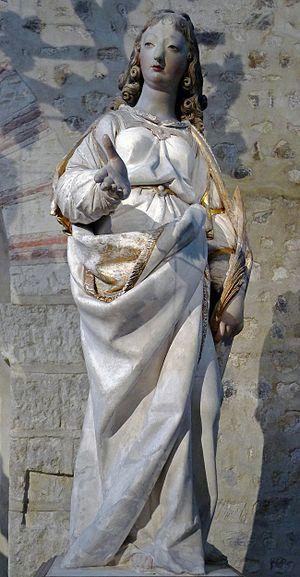
Statue de sainte Julie
Pierre Biardeau, né en 1608 au Mans et mort en 1671 à Angers, est un sculpteur français. Il apparaît selon Jacques Salbert comme le premier retablier baroque de l'Ouest de la France, face à des concurrents dominés par le maniérisme venu d'Italie.
Julie de Troyes, vierge, avec ses compagnons Claude, Juste, Jucondien, et cinq autres martyrs, sous Aurélien à Troyes en Champagne ; fêtés le 21 juillet.